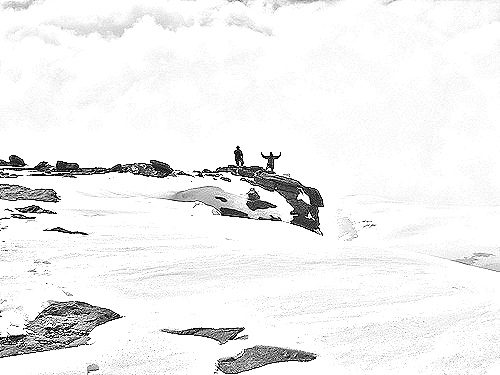
Portrait style: Sketch Portrait